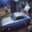
Label: automobile